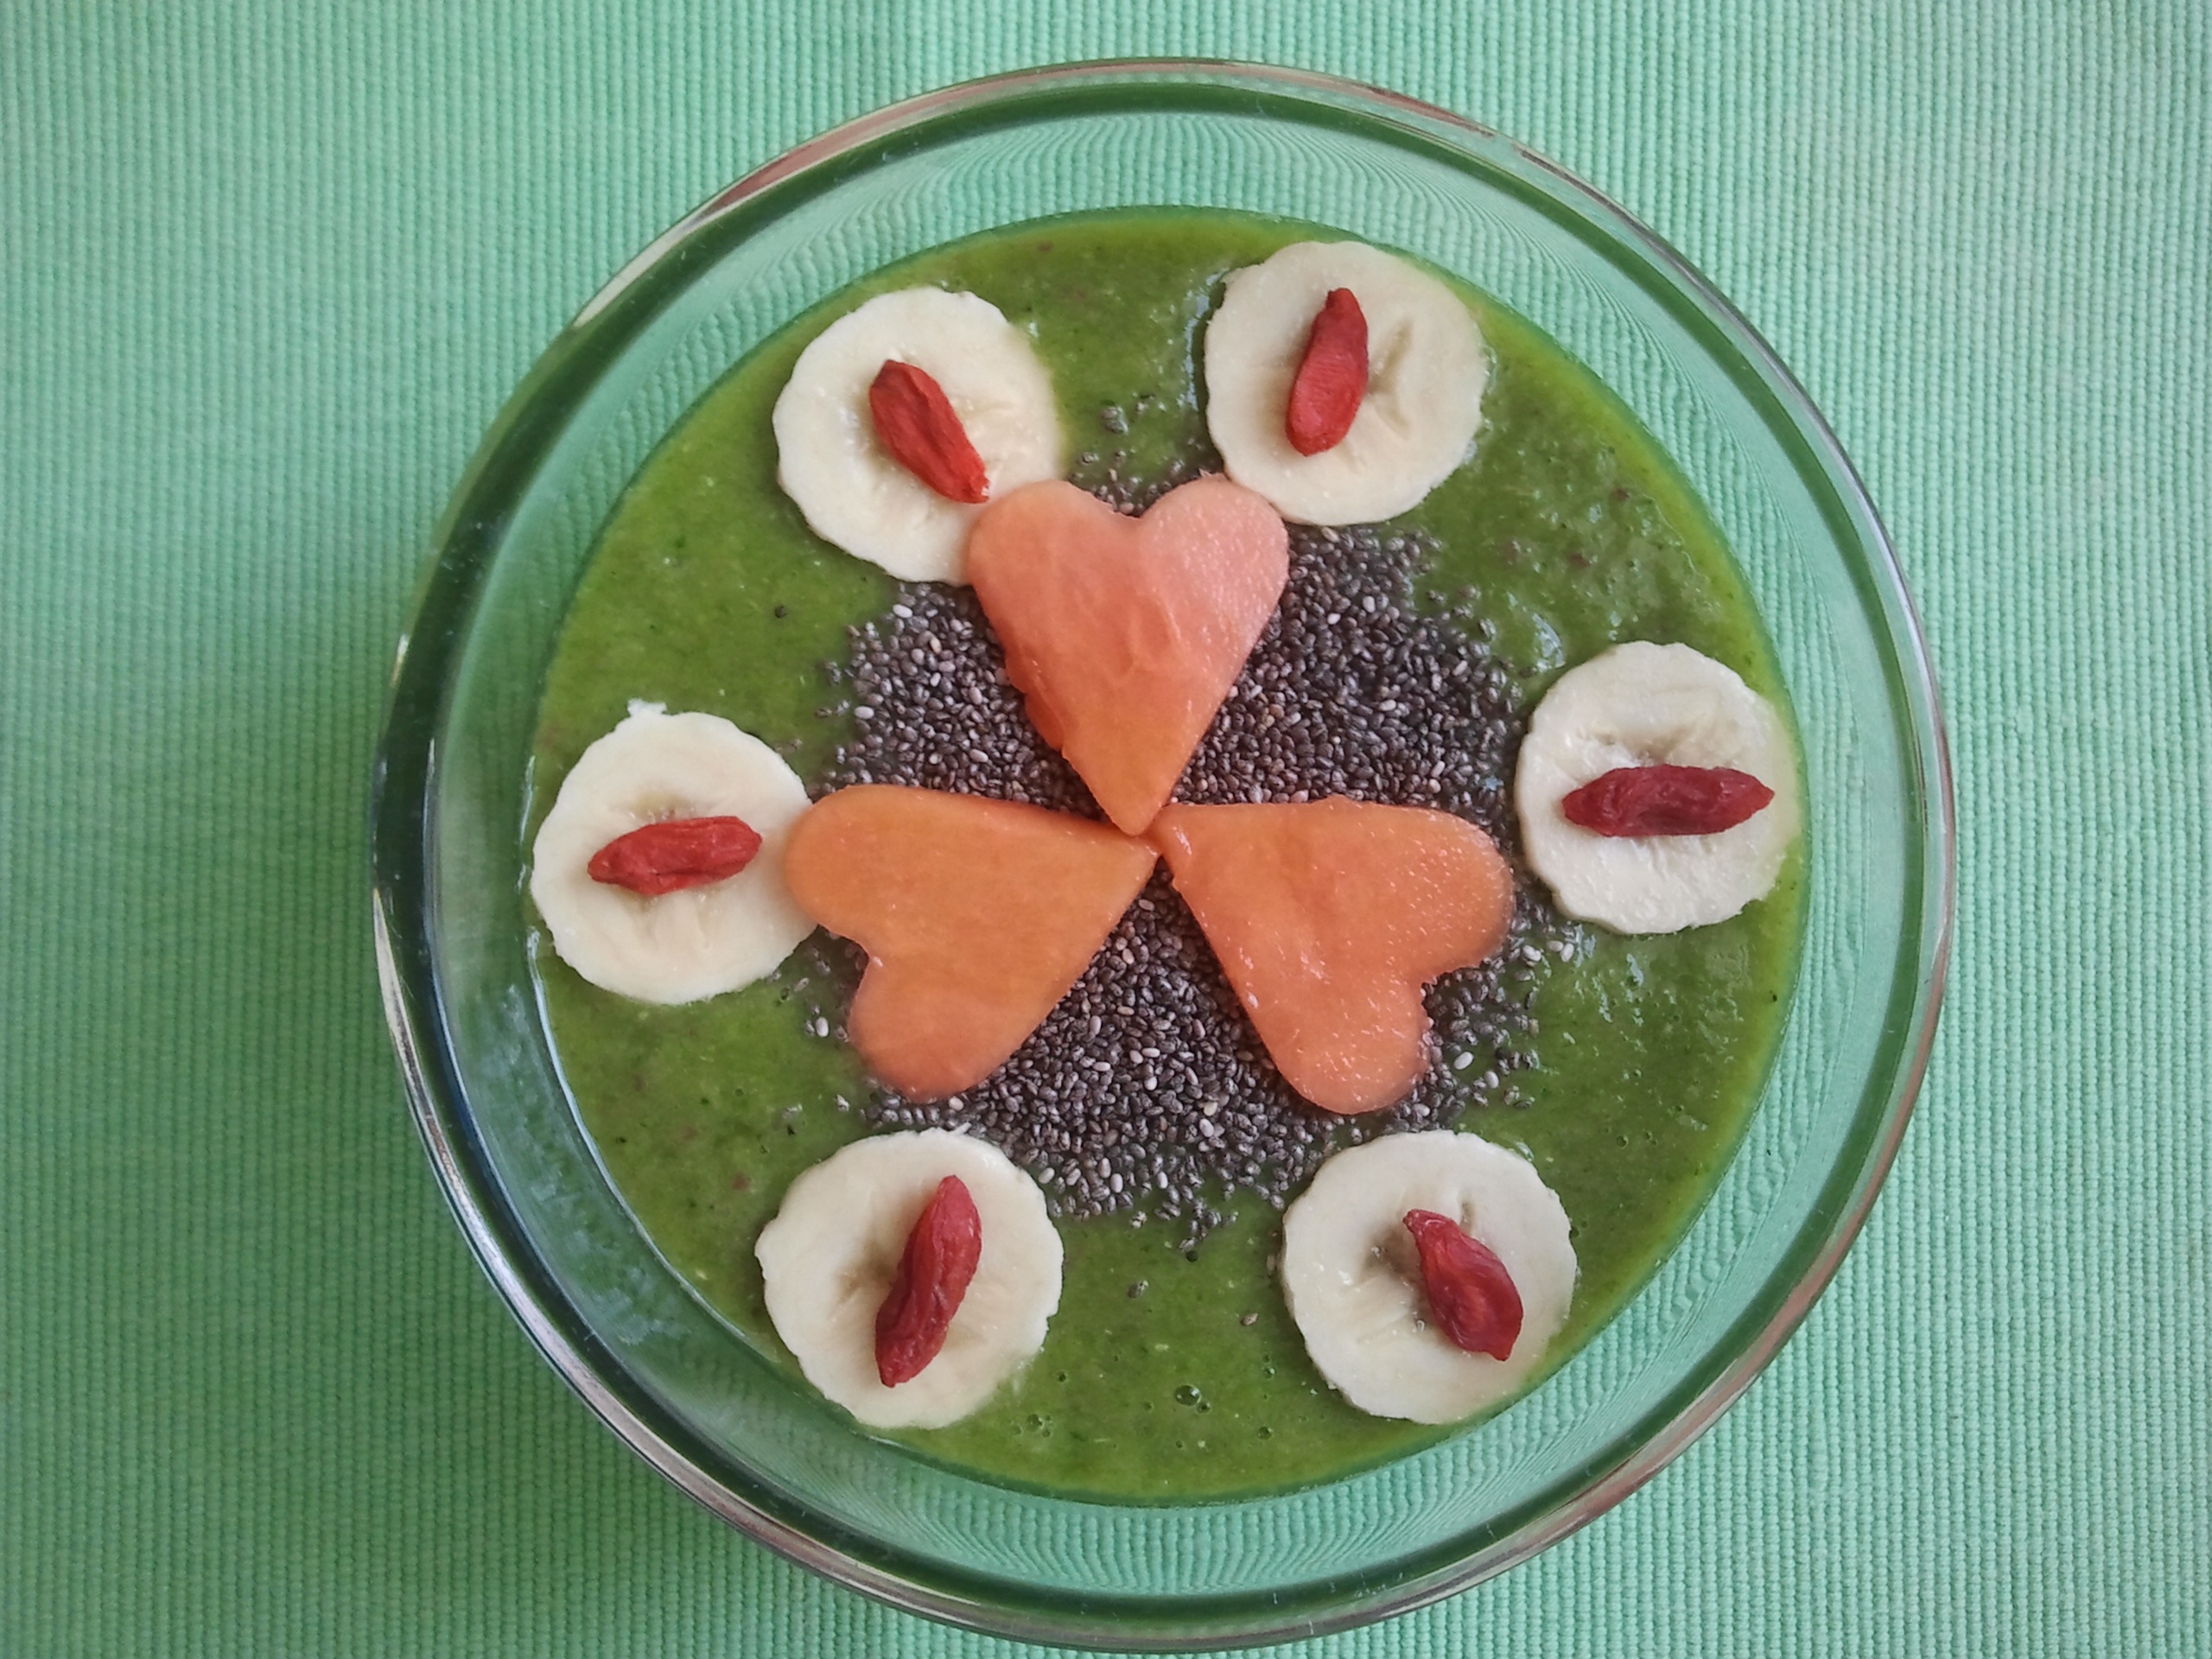
plant, fruit, flower, dish, meal, food, produce, drink, healthy, dessert, watermelon, cuisine, delicious, strawberry, smoothie, asian food, nutrition, vegetarian, strawberries, vitamins, frisch, melon, bio